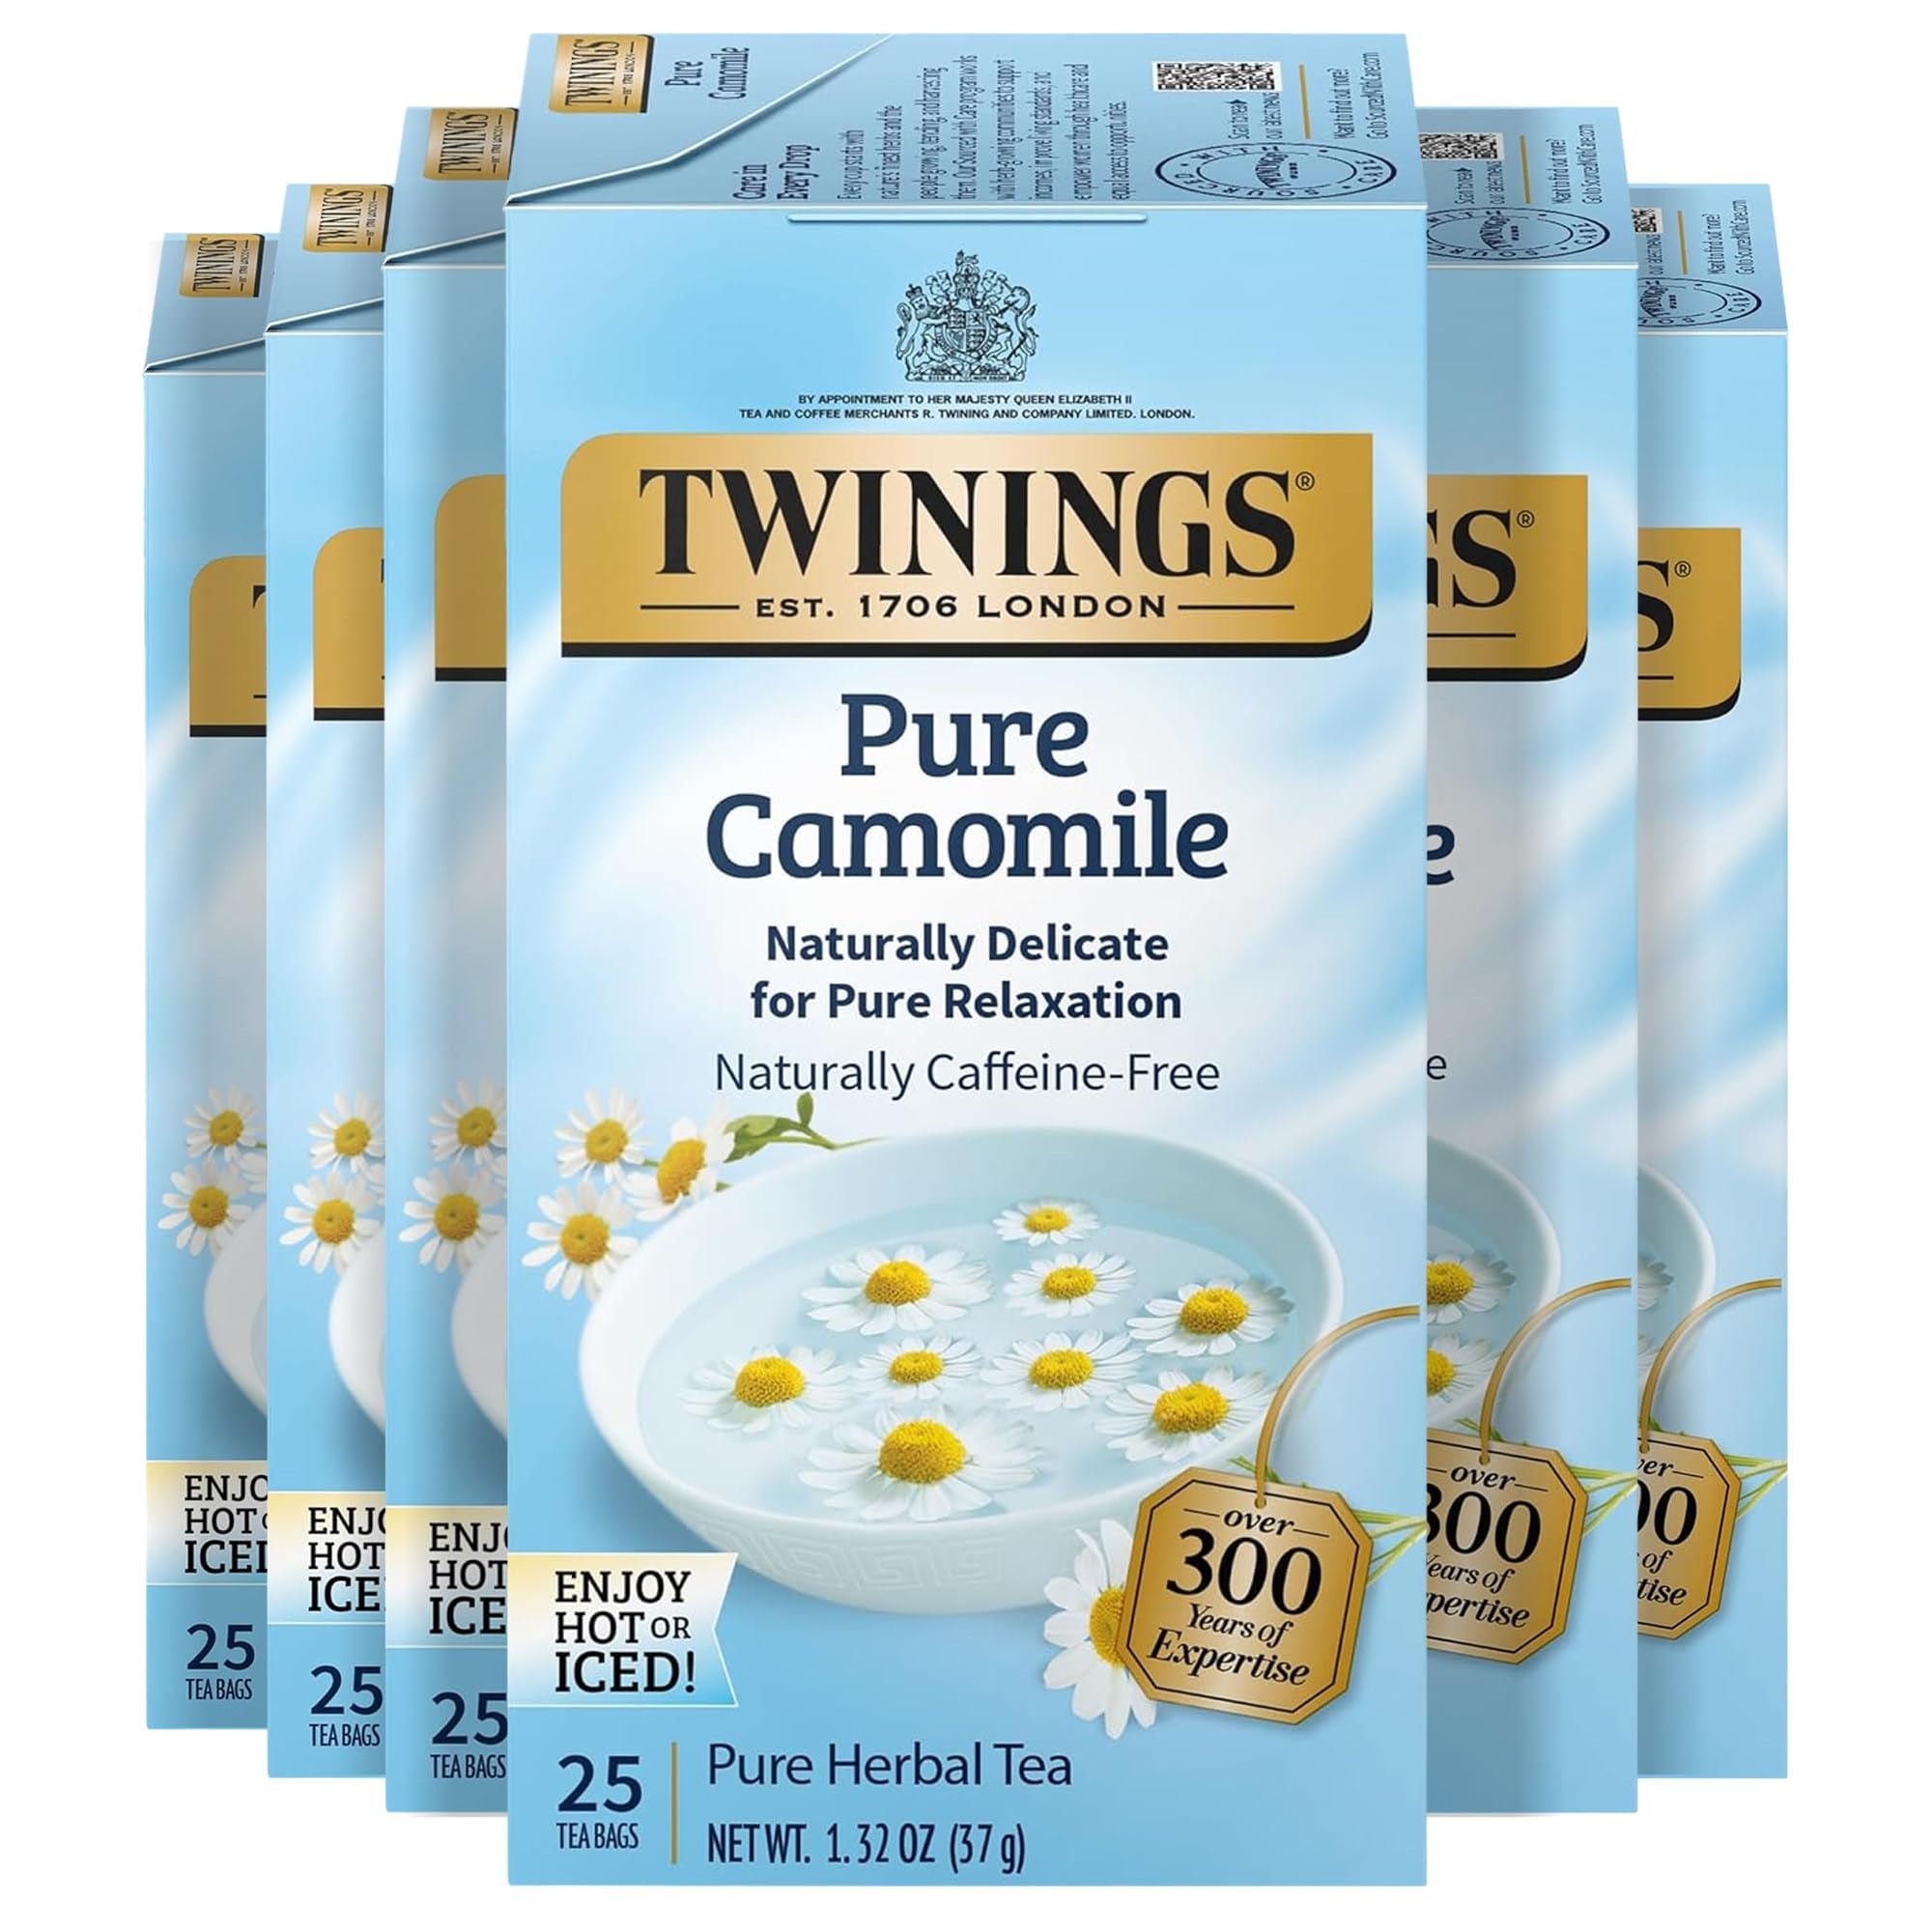
Item Name: Twinings Pure Camomile Herbal Tea Individually Wrapped Bags, 25 Count (Pack of 6), Calming & Delicate, Naturally Caffeine-Free, Enjoy Hot or Iced, 150 Teabags
Bullet Point 1: Twinings Pure Camomile Herbal Tea individually Wrapped Bags, 25 Count Pack of 6, Caffeine Free
Bullet Point 2: HERBAL CAMOMILE TEA: A relaxing herbal tea expertly blended using only pure Camomile blossoms to deliver a soothing tea with a soft, floral aroma and smooth taste; Caffeine Free Herbal, 25 Count, Pack of 6
Bullet Point 3: DID YOU KNOW: Herbal "tea" isn't technically tea, as it's not from the Camellia Sinensis plant; "tisane" or "infusion" is a better name; Made from fruit, herbs & spices.
Bullet Point 4: HOT TEA: Pour boiling water over tea bag, steep for 3-4 minutes, remove and enjoy!
Bullet Point 5: ICED TEA: Fill half a pitcher with boiling water, steep 4 tea bags for 3 minutes, remove, then add ice to desired strength. Or use 1 tea bag in a heat-resistant glass. Enjoy immediately!
Bullet Point 6: INDIVIDUALLY SEALED TEA BAGS STAY FRESH: Take your tea on the go in your purse, workout bag, backpack, school or work desk or car; Each tea bag is sealed for freshness so every cup of Twinings is the perfect cup of Twinings
Bullet Point 7: DRINK IN LIFE: With a signature blend of tradition and innovation, Twinings encourages tea lovers to "Drink In Life" by taking small steps towards feeling good and living well, one sip at a time
Value: 150.0
Unit: Count

Price: 4.34